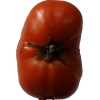
Label: tomato